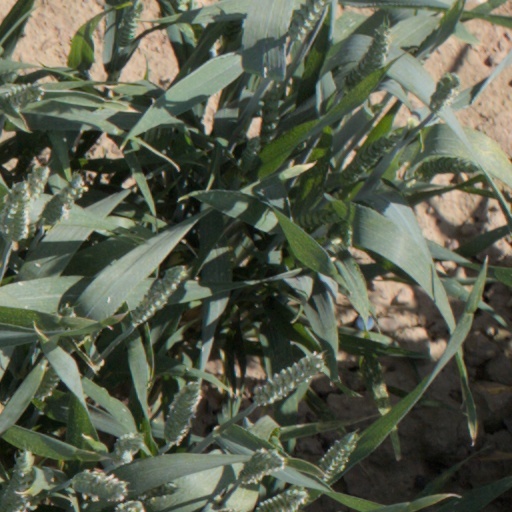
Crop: wheat